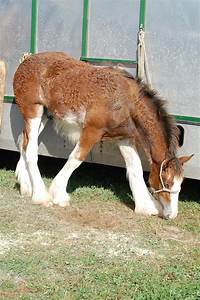
Label: cavallo